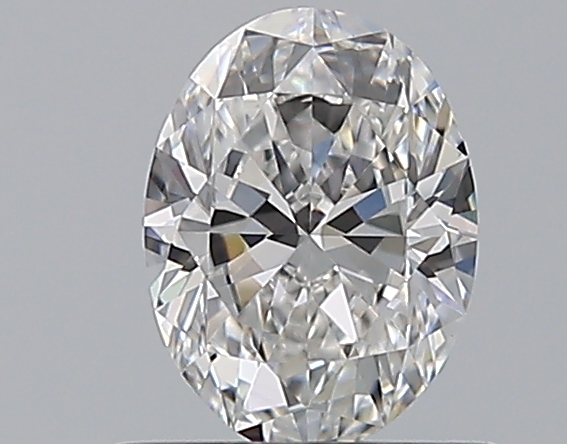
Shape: oval
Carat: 0.7
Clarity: VVS2
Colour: E
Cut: EX
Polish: EX
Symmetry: VG
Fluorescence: F
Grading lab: GIA
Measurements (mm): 6.77 x 5.05 x 3.1